Rothaus

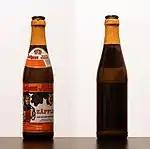
Rothaus Hefeweizen Zäpfle

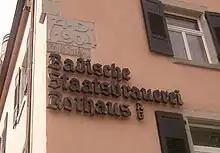
Text on the administrative building

The brewery's most successful product, a Pilsner-style beer, "" or simply "", is sold in bottles and is available in stores throughout Baden-Württemberg. It is well known as a "cult beer" throughout Germany and is sold in supermarkets, kiosks and various nightlife establishments. literally means "little fir cone" and is a reference to the shape of the bottle. Despite Rothaus refraining from intensive advertising campaigns, the demand for the once-local beer has spread throughout Germany.